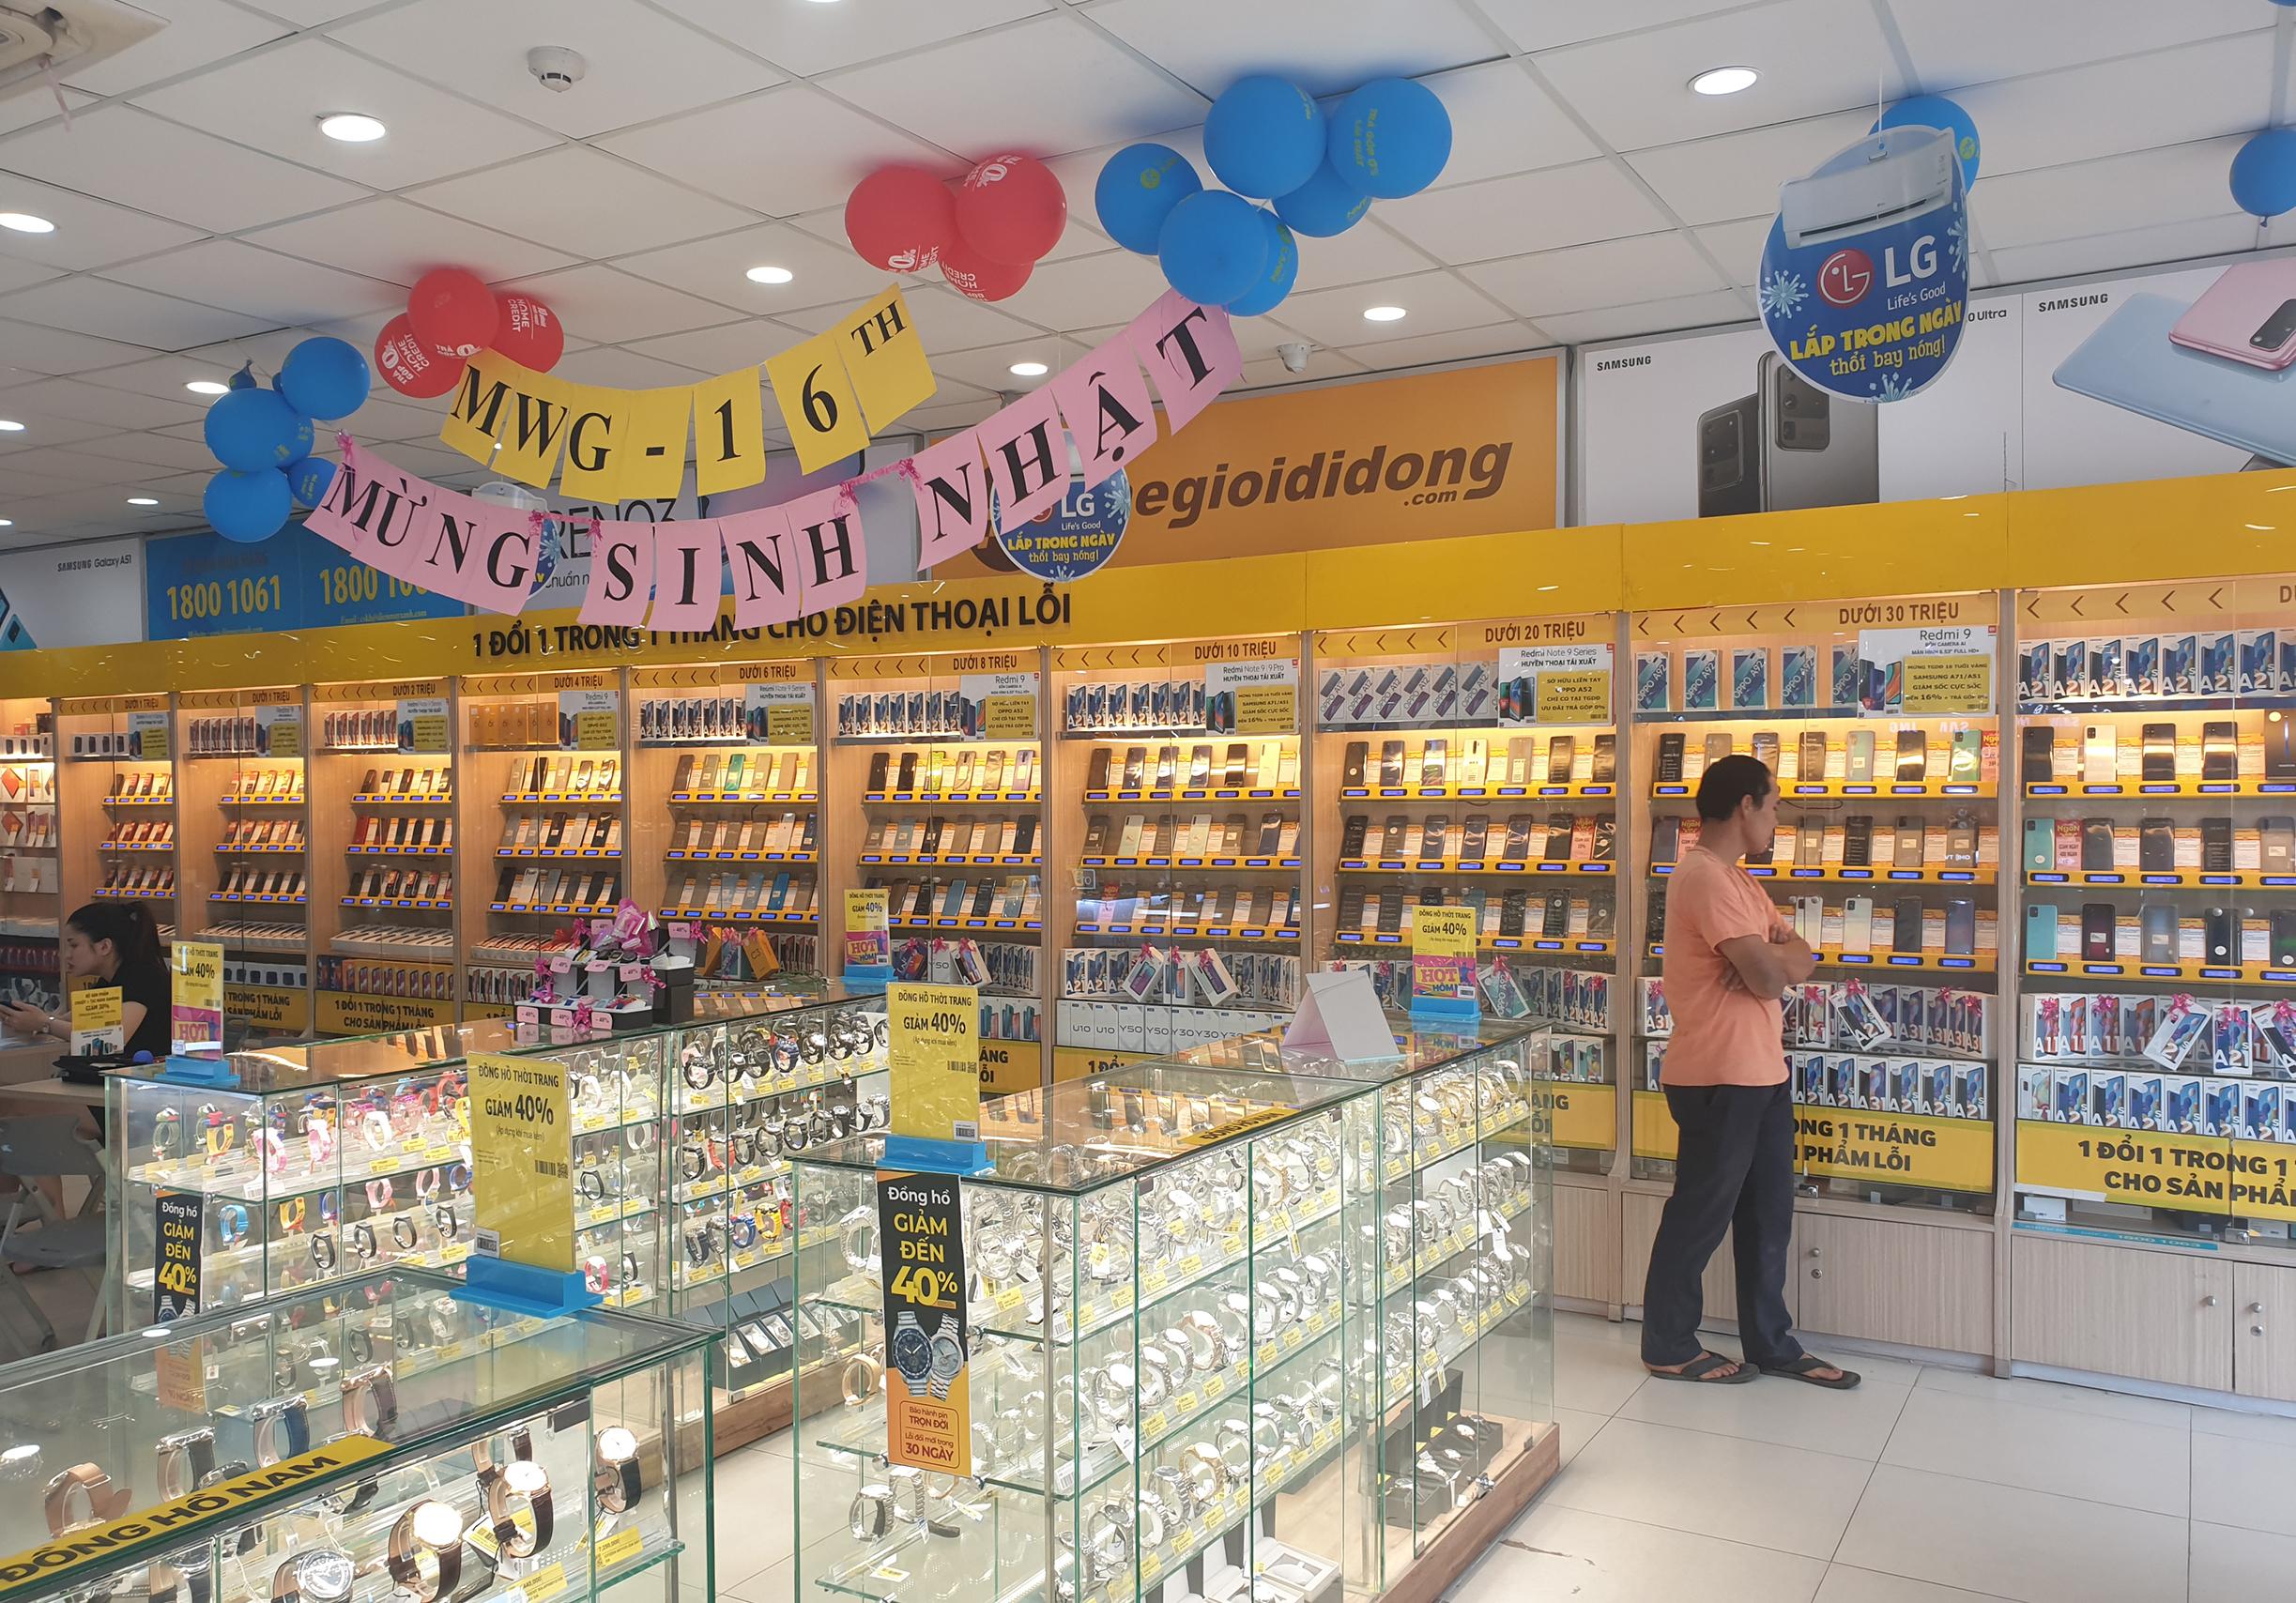
có những chùm bóng bay xuất hiện ở trên trần nhà